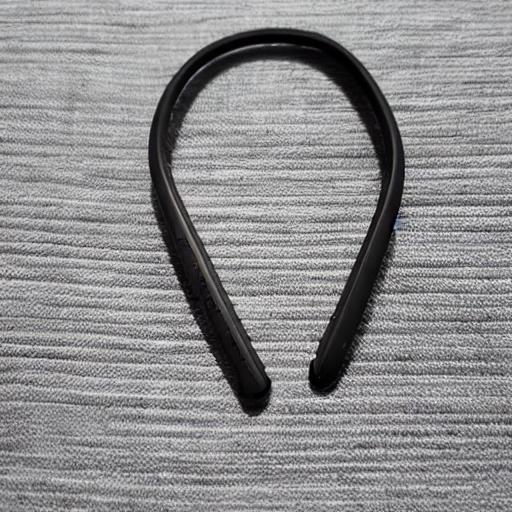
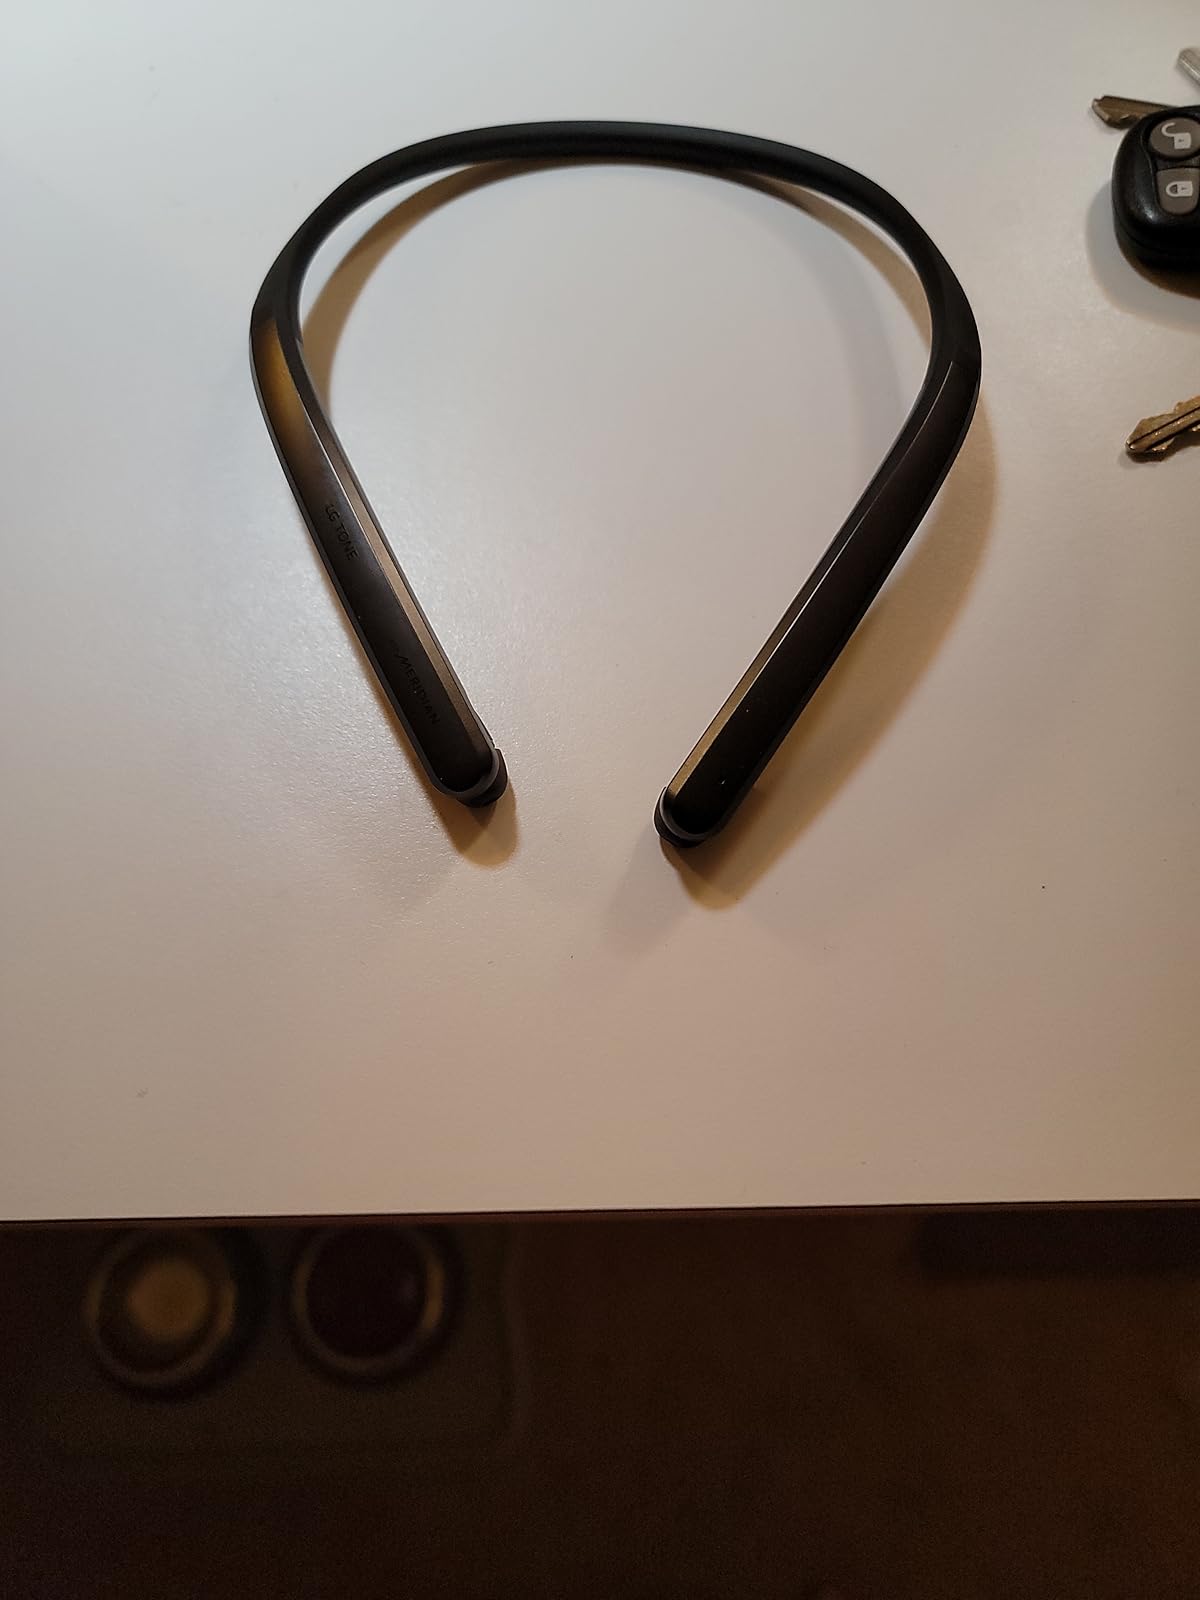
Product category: earbuds
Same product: no